Railway stations not officially closed with no services in the United Kingdom

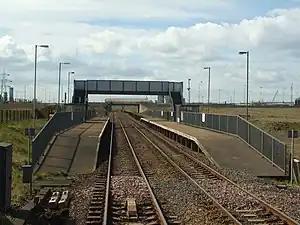
Redcar British Steel, photographed in April 2008.

Services on the line ceased in September 2019, and in 2020 it was announced that Dartmoor Railway, who operated the line, had gone into administration. Network Rail announced in March 2021 that it had taken over the Dartmoor Line and regular passenger services would be introduced by the end of 2021, however Sampford Courtenay is not included in these plans and will not have services re-instated.